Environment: real
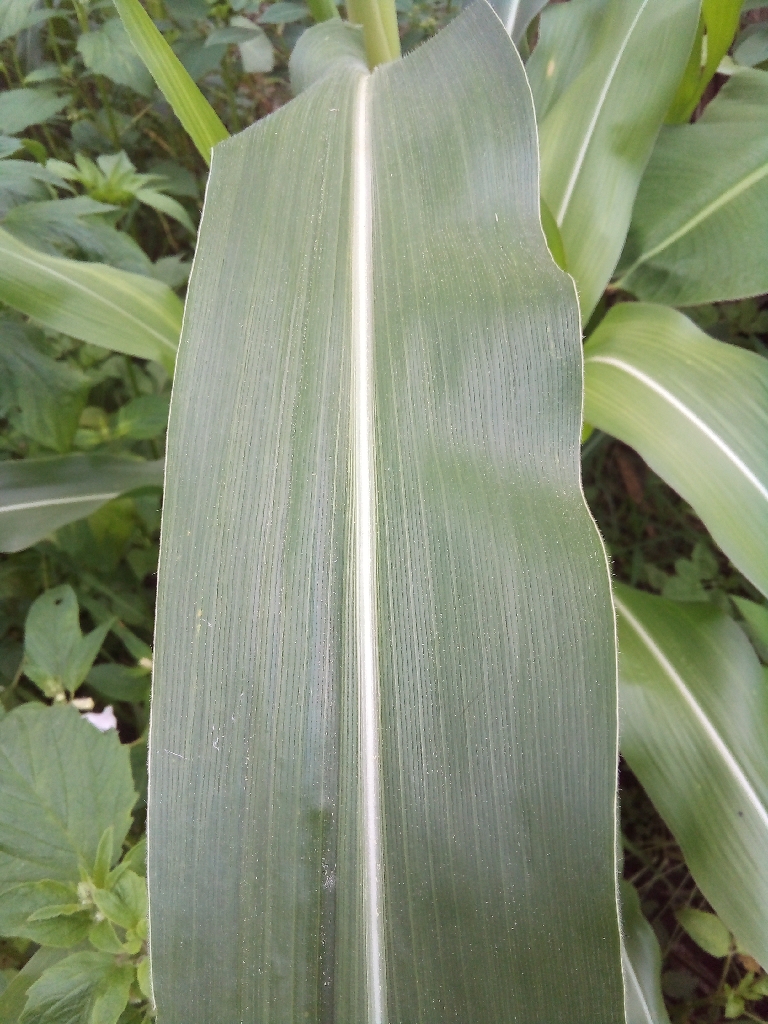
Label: healthy